2015 Belgian Grand Prix

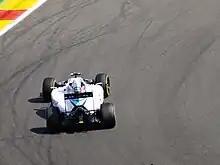
At his first pit stop, Valtteri Bottas' mechanics fitted his car with three soft-compound tyres and one medium-compound tyre. The erroneous tyre – the right-rear – resulted in Bottas serving a drive-through penalty.

An early pit stop by Ricciardo on lap eight forced the hand of Force India, who brought in Pérez one lap later, but Pérez still came out behind the Red Bull. Several more drivers came in over the next couple of laps, including Bottas and Grosjean, with the Williams taking back his position during the stops only to be overtaken again on lap ten. Bottas was also set for a penalty, as his team had simultaneously equipped him with two different types of tyre compounds. He would later serve a drive through penalty. Lap eleven saw a risky overtaking manoeuvre by Max Verstappen, who went around the outside of Nasr at Blanchimont to take eleventh place. Following these first stops, the order at the front was Hamilton, Rosberg, Vettel, Räikkönen and Ricciardo, with the first four yet to stop. Rosberg was the first to do so on lap 13, coming out slightly ahead of Pérez, who had overtaken Ricciardo a lap earlier. Pérez carried his momentum into Eau Rouge and up to turn seven, but ultimately failed to get the better of the Mercedes. Hamilton and Vettel made pit stops for new tyres on laps 14 and 15 respectively.